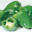
Label: sweet_pepper